Chrysler Valiant

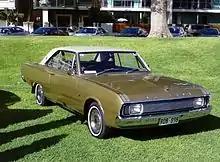
VG Valiant Regal 770 hardtop

This Valiant was an all-new design introduced in October 1967, based on the North American platform, which had a wheelbase. The bonnet and guards were shared with the also-new 1967 North American Dodge Dart, with other styling cues otherwise inherited from the North American Valiant. The car featured slightly larger body dimensions and greater interior space than the preceding VC Series. The roofline was also flattened out and the rear window was given a concave profile.